Pablo Palacios Alvarenga

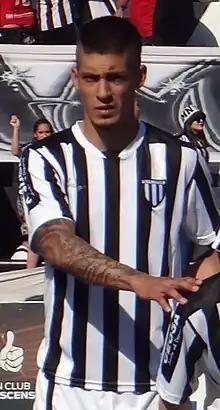
Pablo Palacios Alvarenga (2017).

Pablo Palacios Alvarenga (born 22 June 1988 in Coronel Oviedo, Paraguay) is a Paraguayan association footballer who plays as a striker for Gimnasia y Esgrima de Mendoza in the Argentine Torneo Federal A.